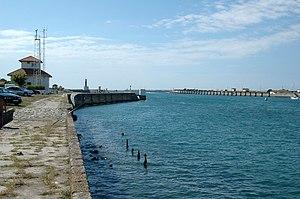
Bayonne, l'embouchure de l'Adour. Photo prise le 19/08/06 par Harrieta171
L'Adour est un fleuve du Bassin aquitain dans le Sud-Ouest de la France, classé site Natura 2000. D'une longueur de 307,1 km, il prend sa source dans le massif pyrénéen du pic du Midi de Bigorre, au col du Tourmalet et se jette dans l'océan Atlantique après Bayonne, à Tarnos pour la rive droite et Anglet pour la rive gauche.